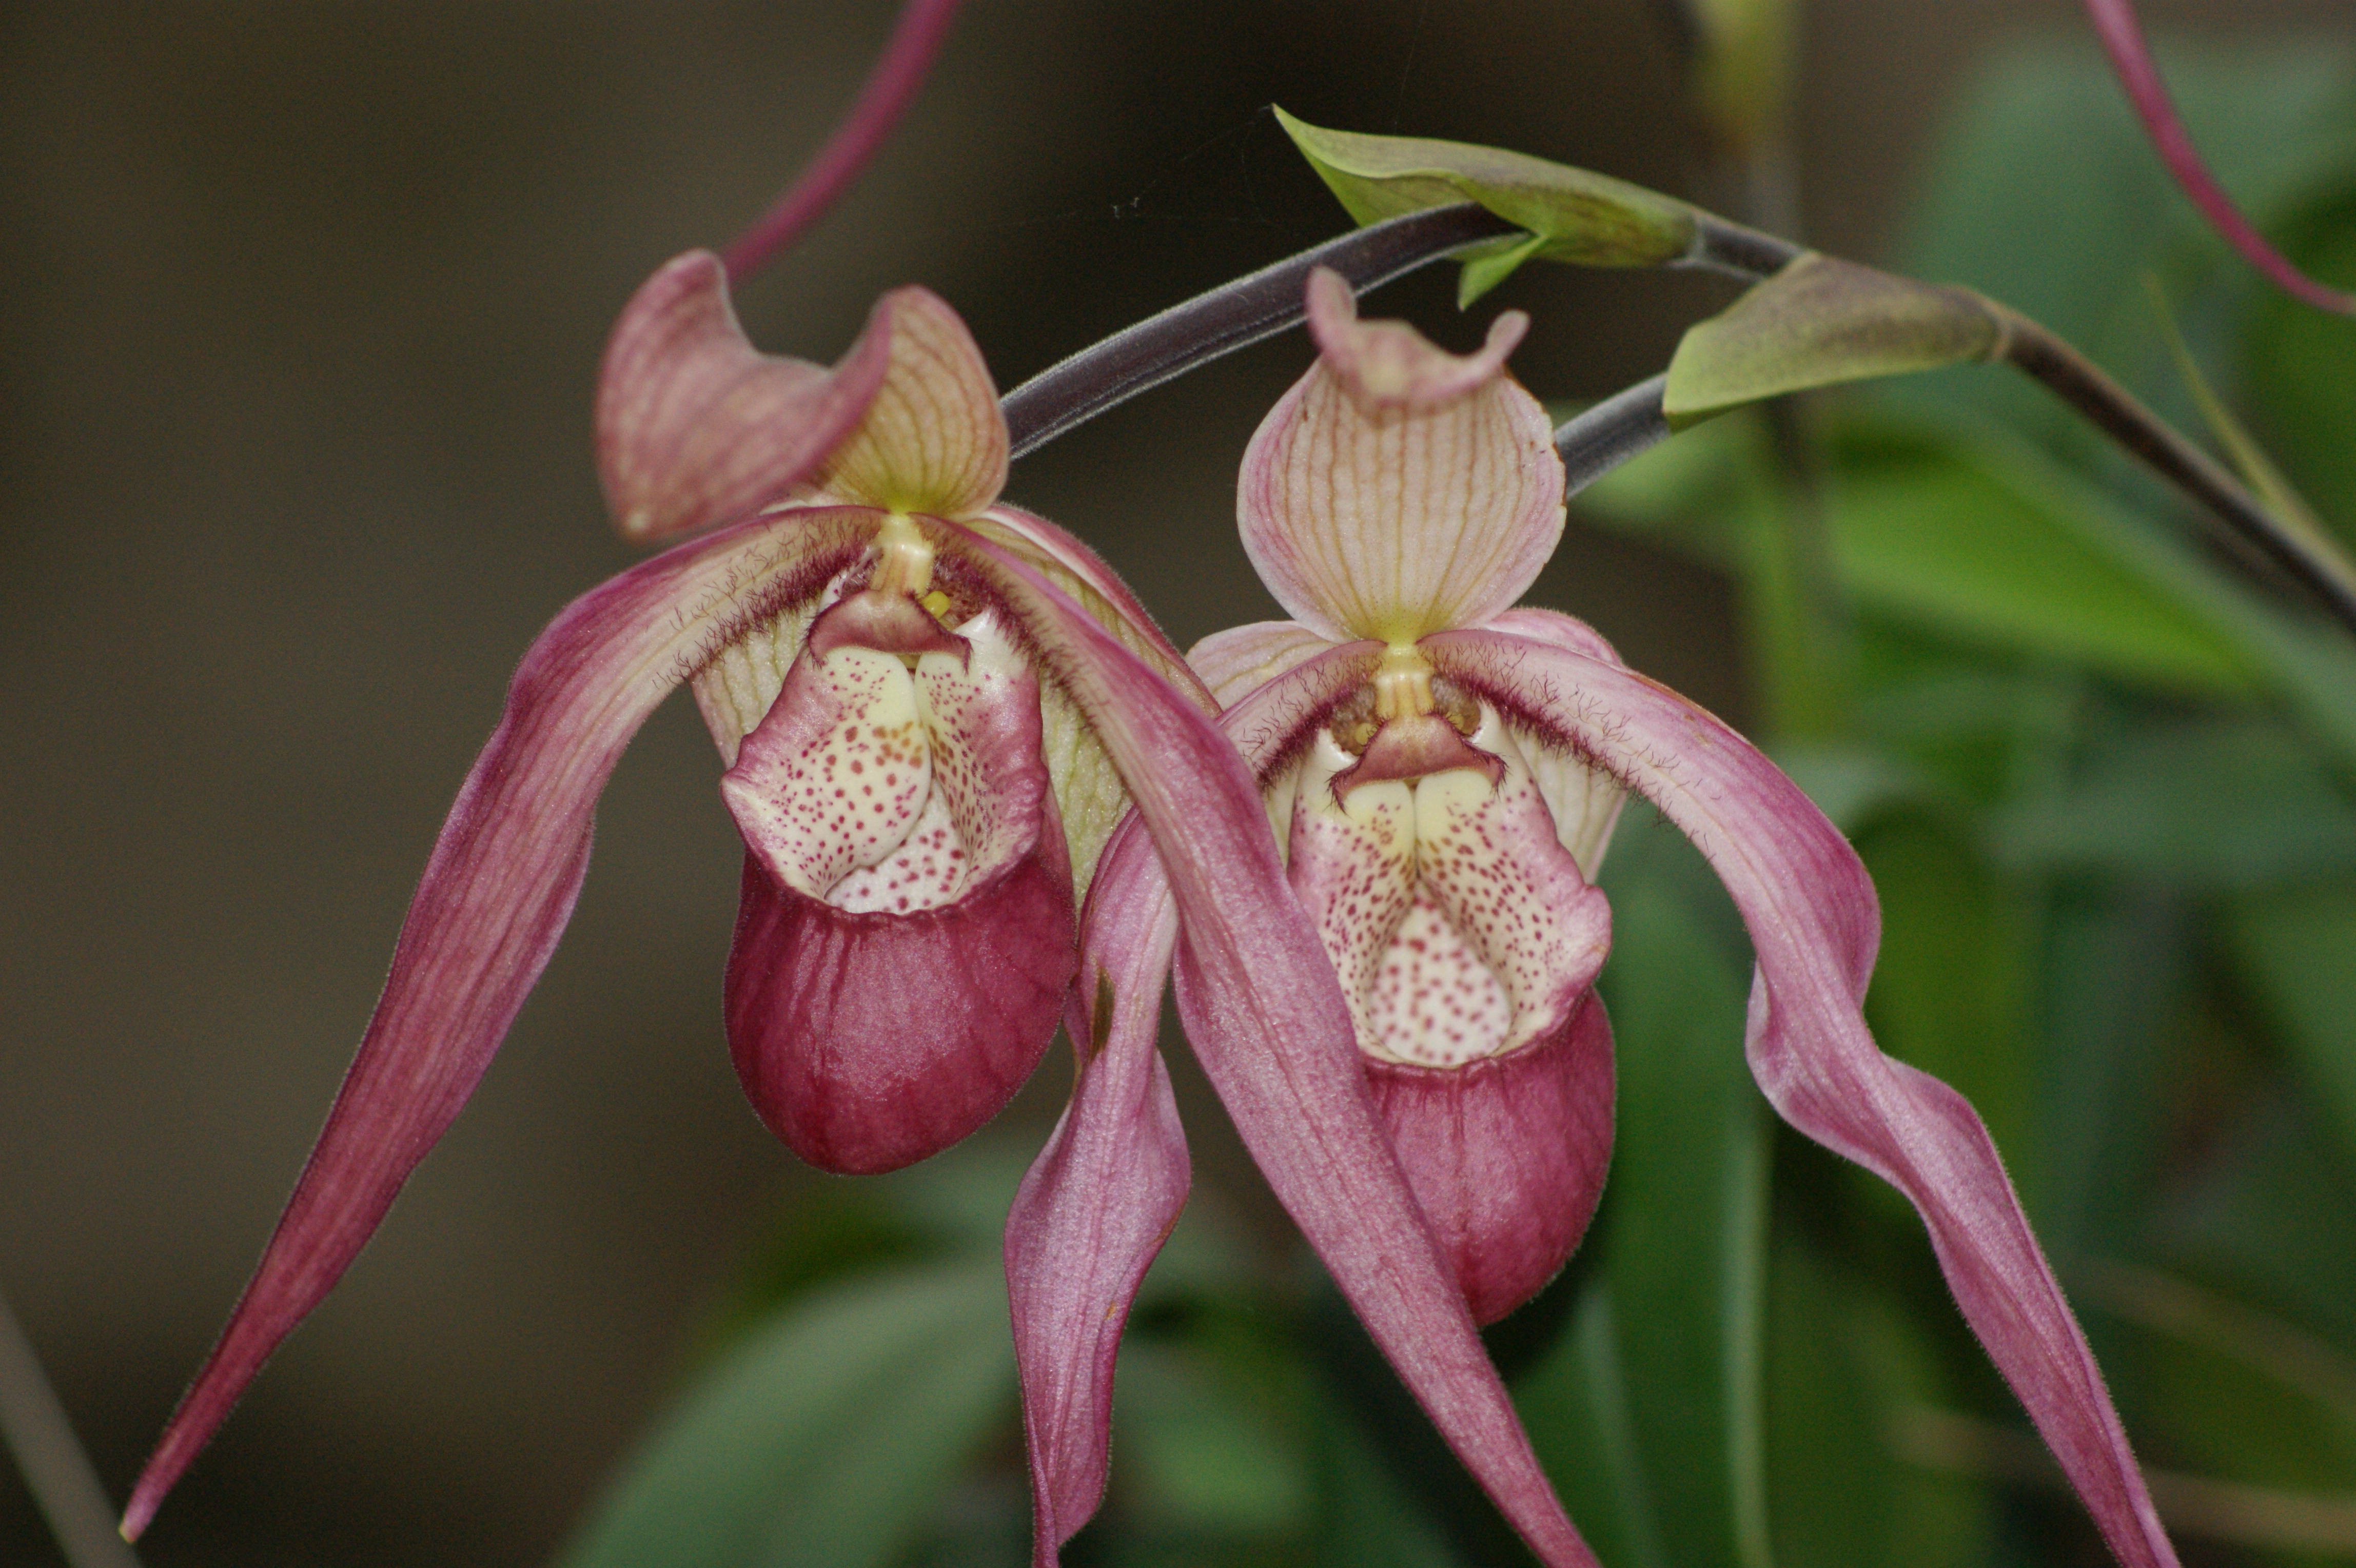
plant, flower, botany, flora, orchid, flowers, orchids, cypripedium, macro photography, flowering plant, cattleya orchid, pink orchid, dendrobium, plant stem, land plant, moth orchid, laelia, fly orchid